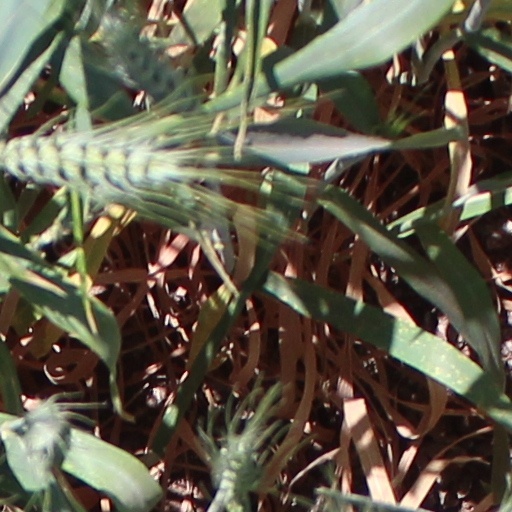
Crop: wheat